Mohamed Ainanshe Guled

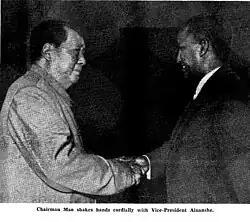
Mohamed Ainanshe Guled and chairman Mao Zedong, 1970

On 16 June 1970, Ainanshe led a Somali delegation to China. He held talks with Chairman of the Chinese Communist Party Mao Zedong and Vice-Premier Li Xiannian. At the conclusion of diplomatic visit on 19 June, in Beijing, the governments of the People's Republic of China and the Somali Democratic Republic signed a preliminary agreement for economic and technical cooperation. Ainanshe gave a lengthy speech at the banquet ceremony. In his speech to the Chinese government he reiterated his nation's support for the Chinese people's right to be members of the United Nations, he also outlined the main motivating factors that impelled the Somali Military to stage the coup, among the reasons he cited were the civilian governments financial corruption and unwillingness to liberate the Somali territories under Ethiopia, Kenya and France.